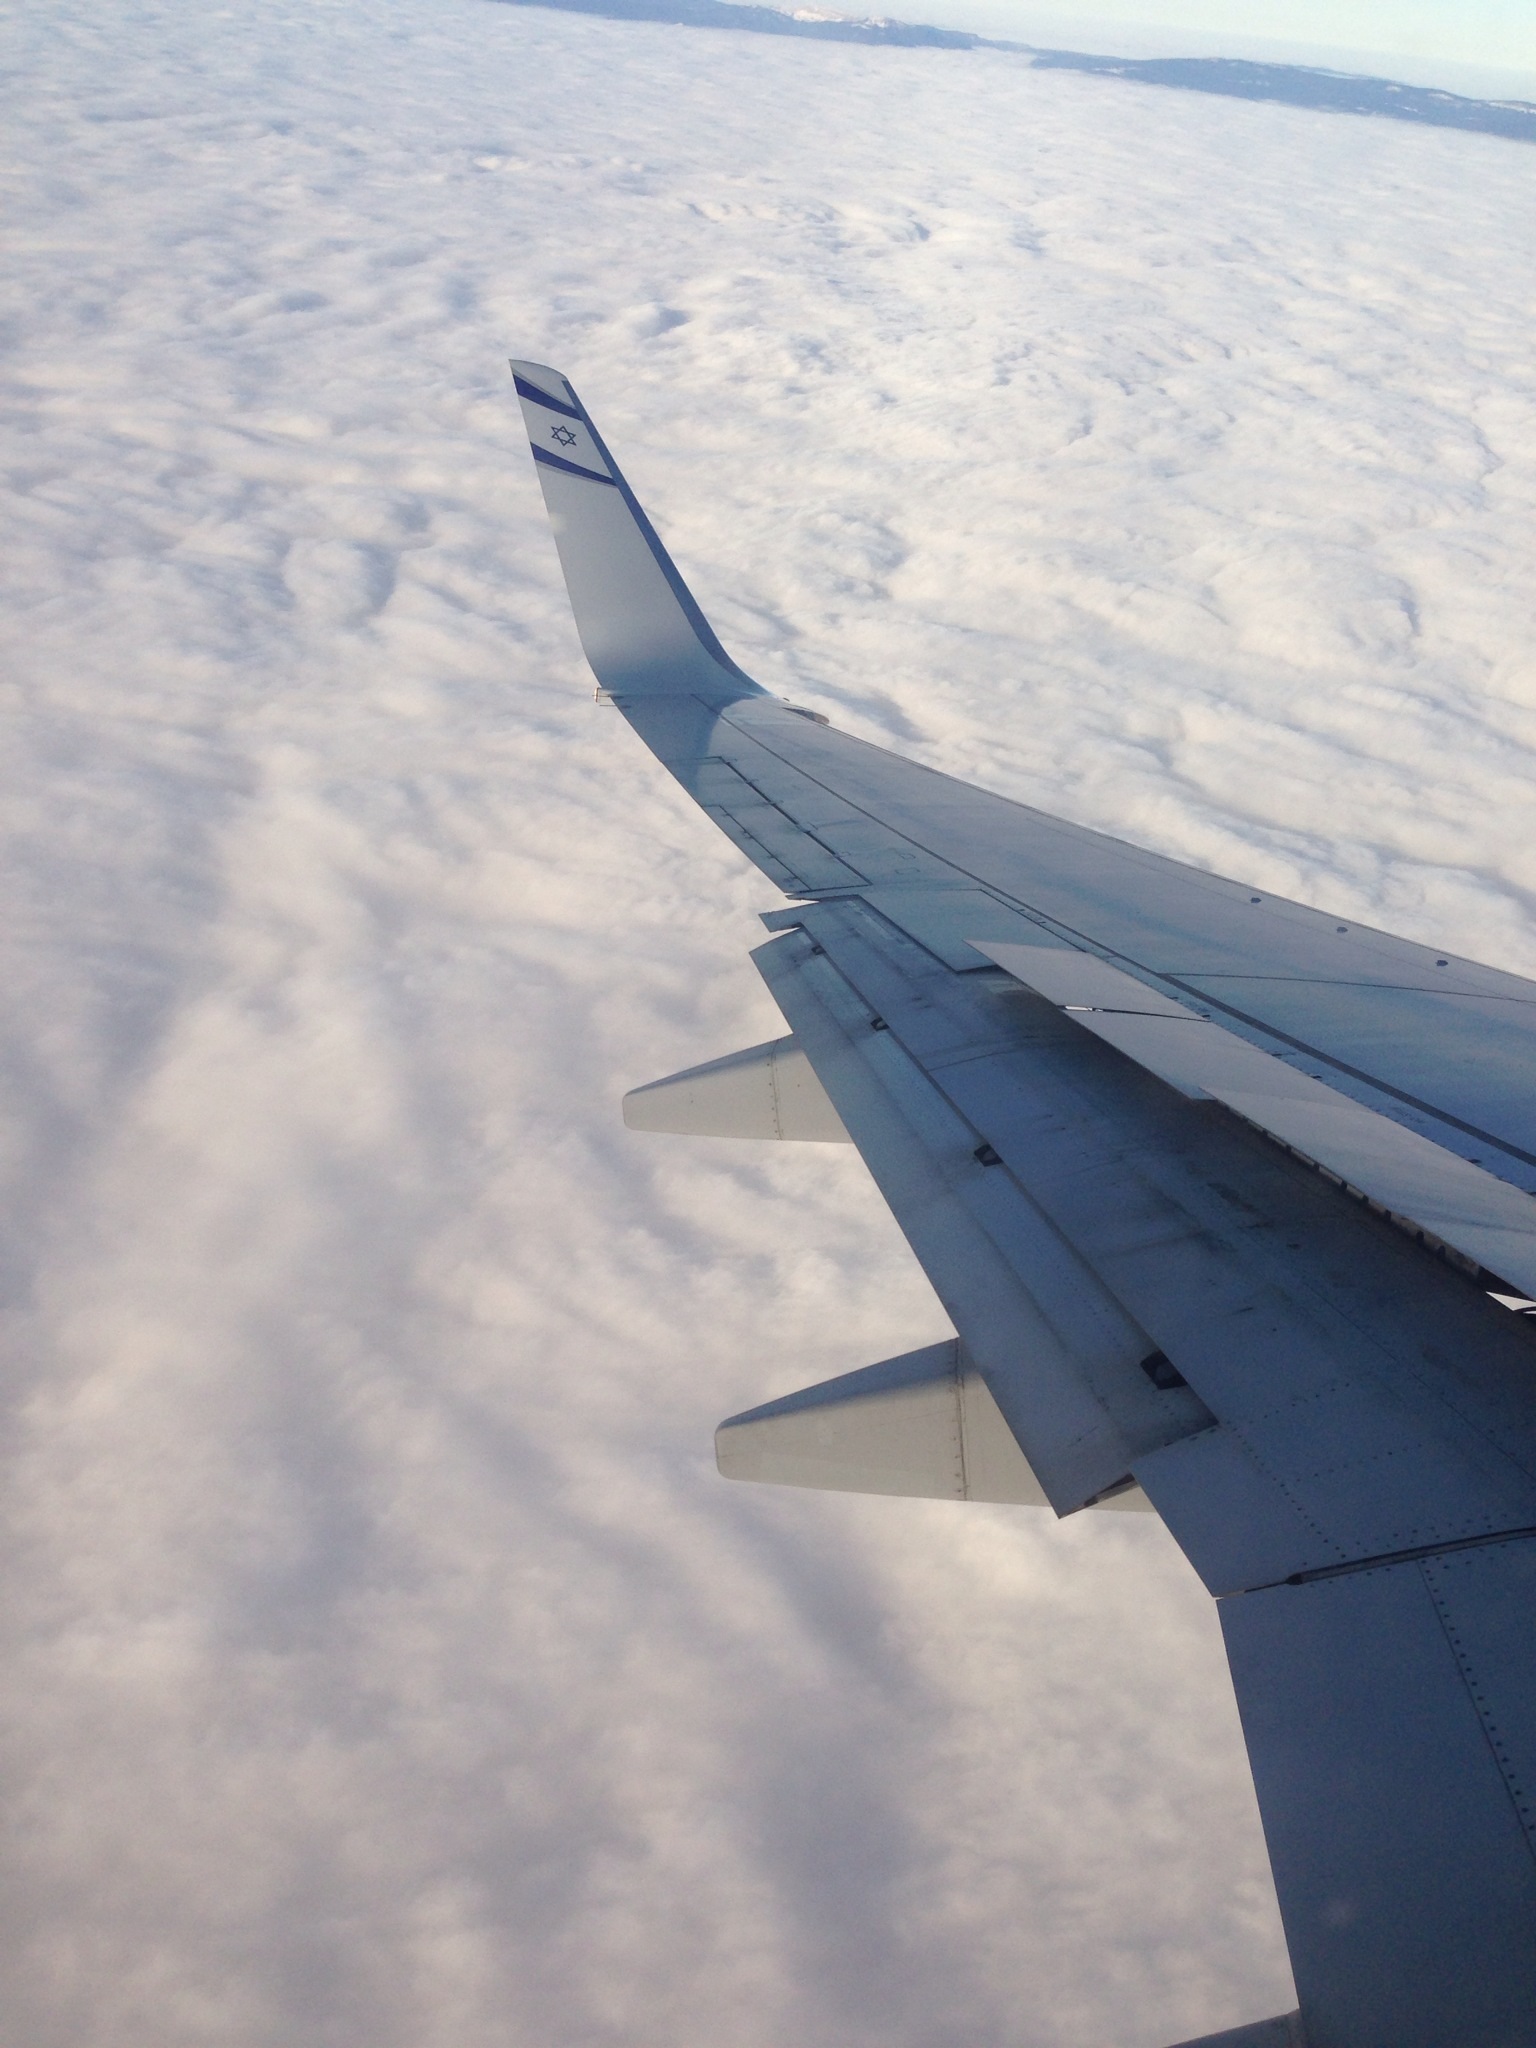
wing, sky, airplane, aircraft, vehicle, airline, aviation, flight, flag, blue, the, on, airliner, israel, boeing, takeoff, air force, jet aircraft, fighter aircraft, military aircraft, air travel, boeing 737, atmosphere of earth, narrow body aircraft, mcdonnell douglas fa 18 hornet